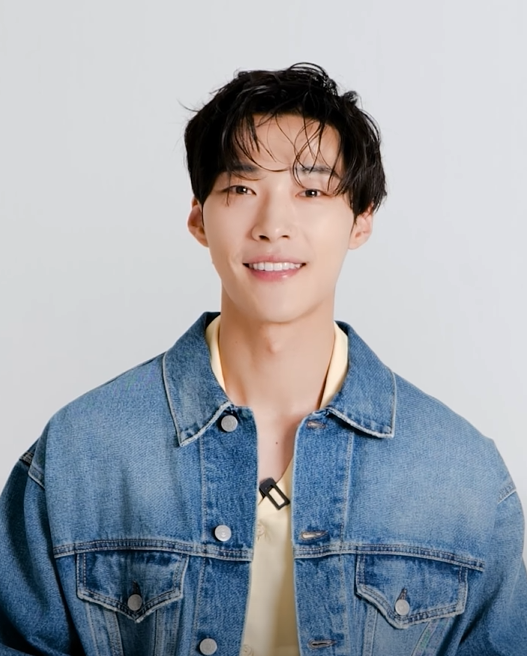
อู โด-ฮวัน

| name = อู โด-ฮวัน
| image = 20230331 우도환 Woo Do-hwan.png
| caption = อูในเดือนมีนาคม 2023
| birth_place = อันยาง คยองกี, เกาหลีใต้
| alma_mater = มหาวิทยาลัยทันกุก – ภาควิชาศิลปะการแสดง
| occupation = นักแสดง
| years_active = 2011–ปัจจุบัน
| agent = KeyEast
| module = Infobox Korean name|child=yes|headercolor=transparent
| rr = U Do-hwan
| mr = U Tohwan
อู โด-ฮวัน (; เกิด 12 กรกฎาคม พ.ศ. 2535) เป็นนักแสดงชาวเกาหลีใต้ มีชื่อเสียงจากการแสดงบทบาทในละครโทรทัศน์เรื่องเรื่อง "Save Me (South Korean TV series)|เซฟมี" (2017), "Mad Dog (TV series)|แมดด็อก" (2017), "Tempted (TV series)|เทมเท็ด" (2018), "My Country: The New Age|มายคันทรี: เดอะนิวเอจ" (2019) และ "The King: Eternal Monarch|เดอะคิง: อีเทอนัลโมนาช" (2020) เขายังปรากฏตัวในภาพยนตร์ "The Divine Fury|เดอะดิไวน์ฟิวรี" (2019)
== ผลงานการแสดง ==
=== ภาพยนตร์ ===
| class="wikitable sortable plainrowheaders"
|-
! scope="col" | ปี
! scope="col" | เรื่อง
! scope="col" | บทบาท
! scope="col" class="unsortable" |
|-
! scope="row" rowspan="2"| 2016
| "Operation Chromite (film)|โอเปอเรชั่นโครไมต์"
| ลูกน้องของรี คยอง-ชิก
|
|-
| "Master (2016 film)|มาสเตอร์"
| ลูกจ้างของประธานาธิบดีจิน
|
|-
! scope="row" rowspan=2|2019
| "The Divine Fury|เดอะดิไวน์ฟิวรี"
| จี ชิน
|
|-
| "เดอะดิไวนืมูฟ: โกสต์มูฟ" || โลเนอร์ ||
|
== อ้างอิง ==
==แหล่งข้อมูลอื่น==
*
*
*
หมวดหมู่:นักแสดงชายชาวเกาหลีใต้
หมวดหมู่:บุคคลที่เกิดในปี พ.ศ. 2535